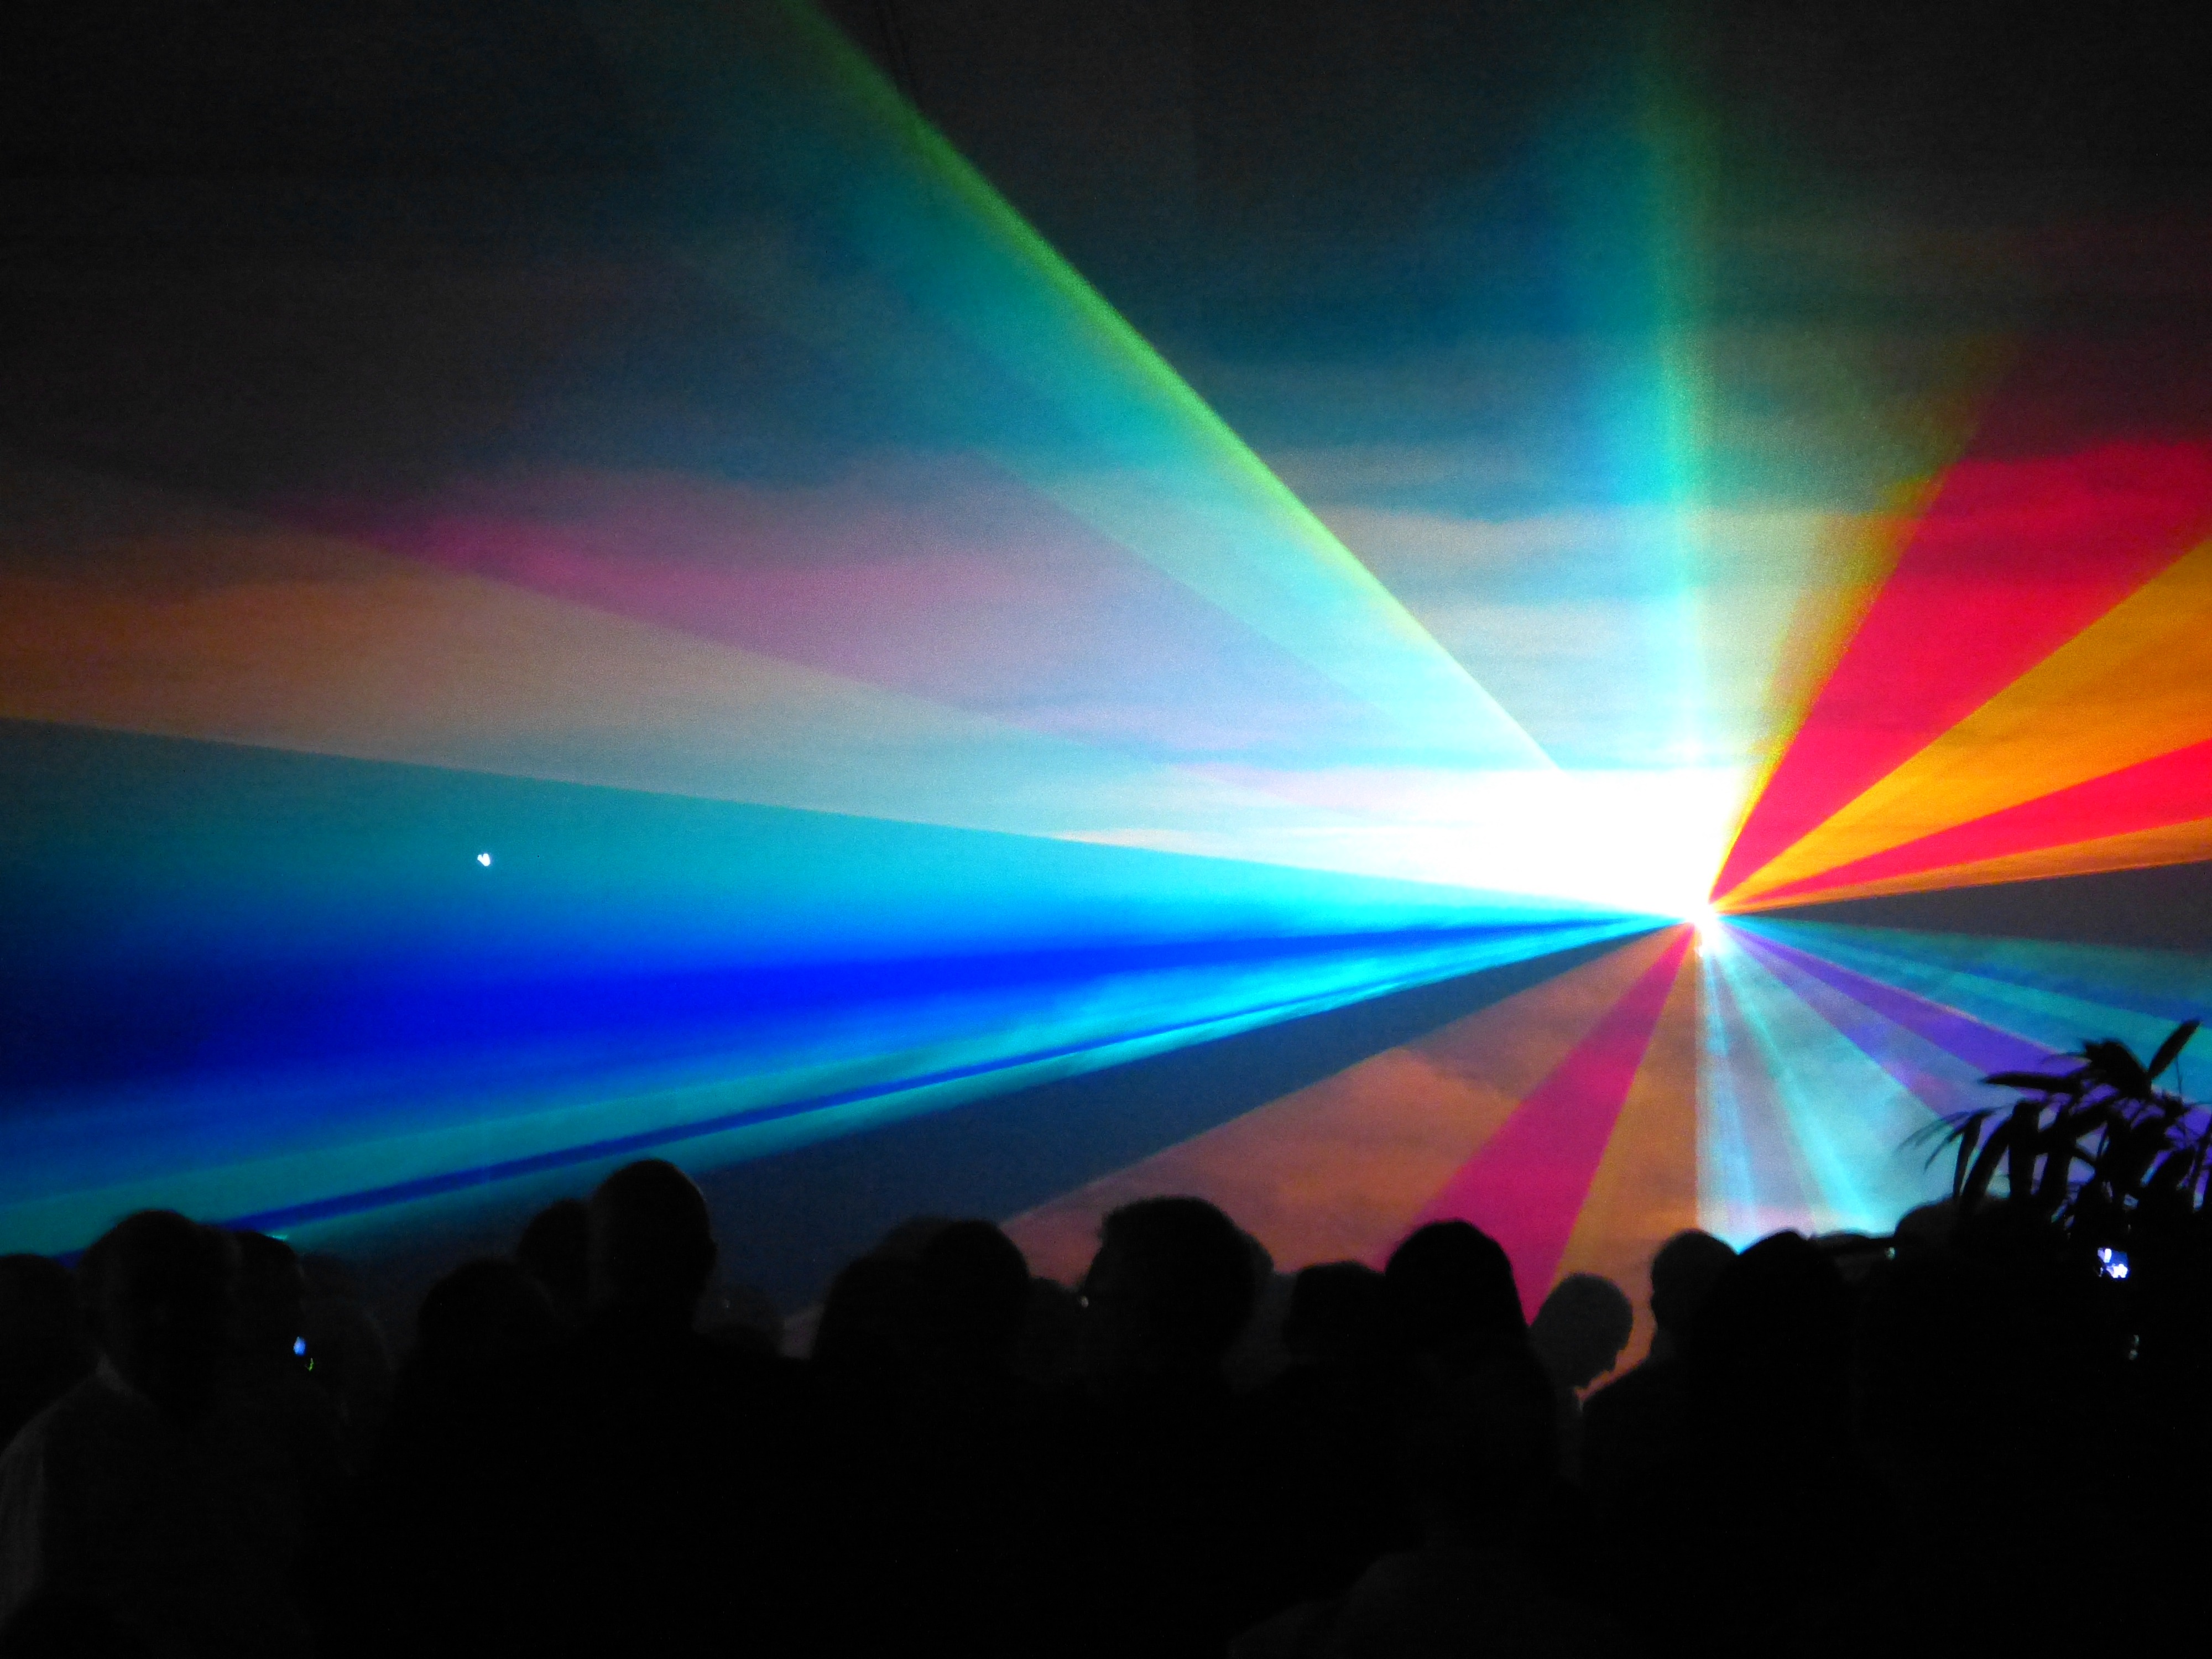
light, sunlight, ray, atmosphere, line, color, show, colorful, optics, laser, celebrate, light show, rainbow, rays, light beam, shape, laser show, artificial light, atmosphere of earth